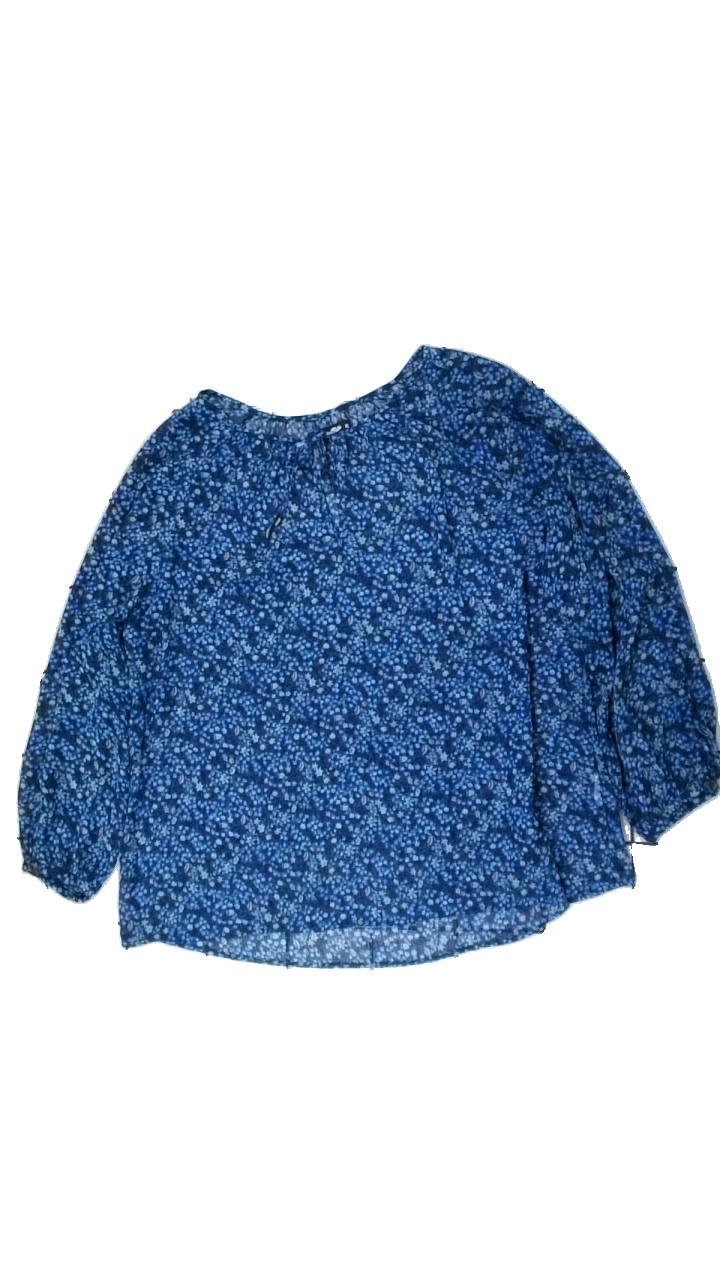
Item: Blouse (Ladies)
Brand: Miss Milla
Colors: Blue, Black
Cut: Regular, C-collar, Loose
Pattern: Floral print
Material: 100% polyester
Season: All
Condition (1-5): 4
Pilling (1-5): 5
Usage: Reuse
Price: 50-100